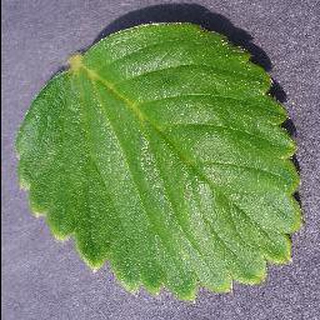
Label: healthy_strawberry